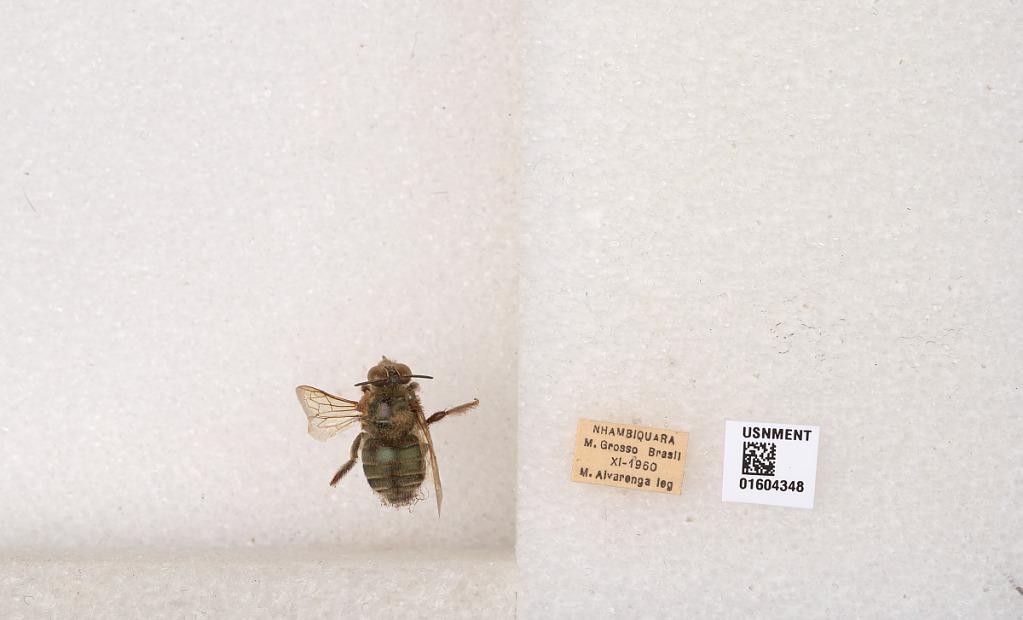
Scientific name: Xylocopa (Schonnherria) viridis Smith
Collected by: M. Alvarenga
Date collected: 1960-11-1
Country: Brazil
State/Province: Mato Grosso
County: Comodoro
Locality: Nhambiquara